Tengoku no Ragnarok

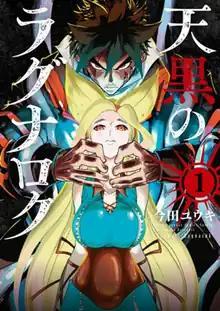
First "tankōbon" volume cover

, also known as Schwarz Ragnarok, is a Japanese web manga series written and illustrated by Yūki Imada. It was serialized on Shogakukan's online platform "Sunday Webry" from April to December 2017, with its chapters collected in four "tankōbon" volumes.